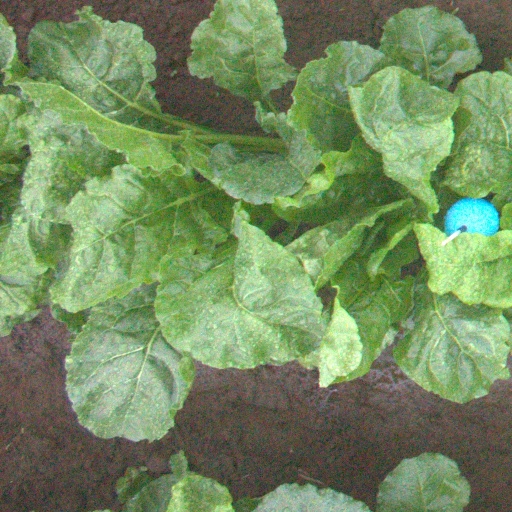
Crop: sugar beet